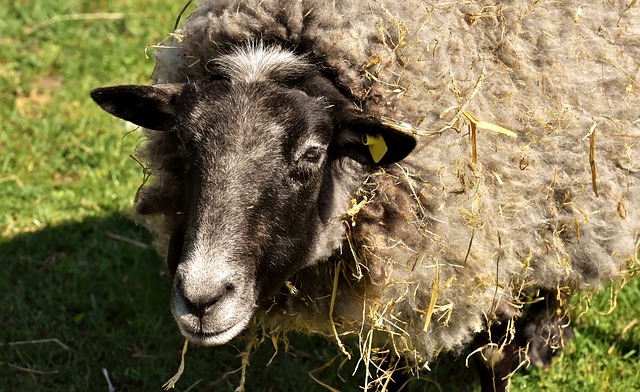
Label: sheep